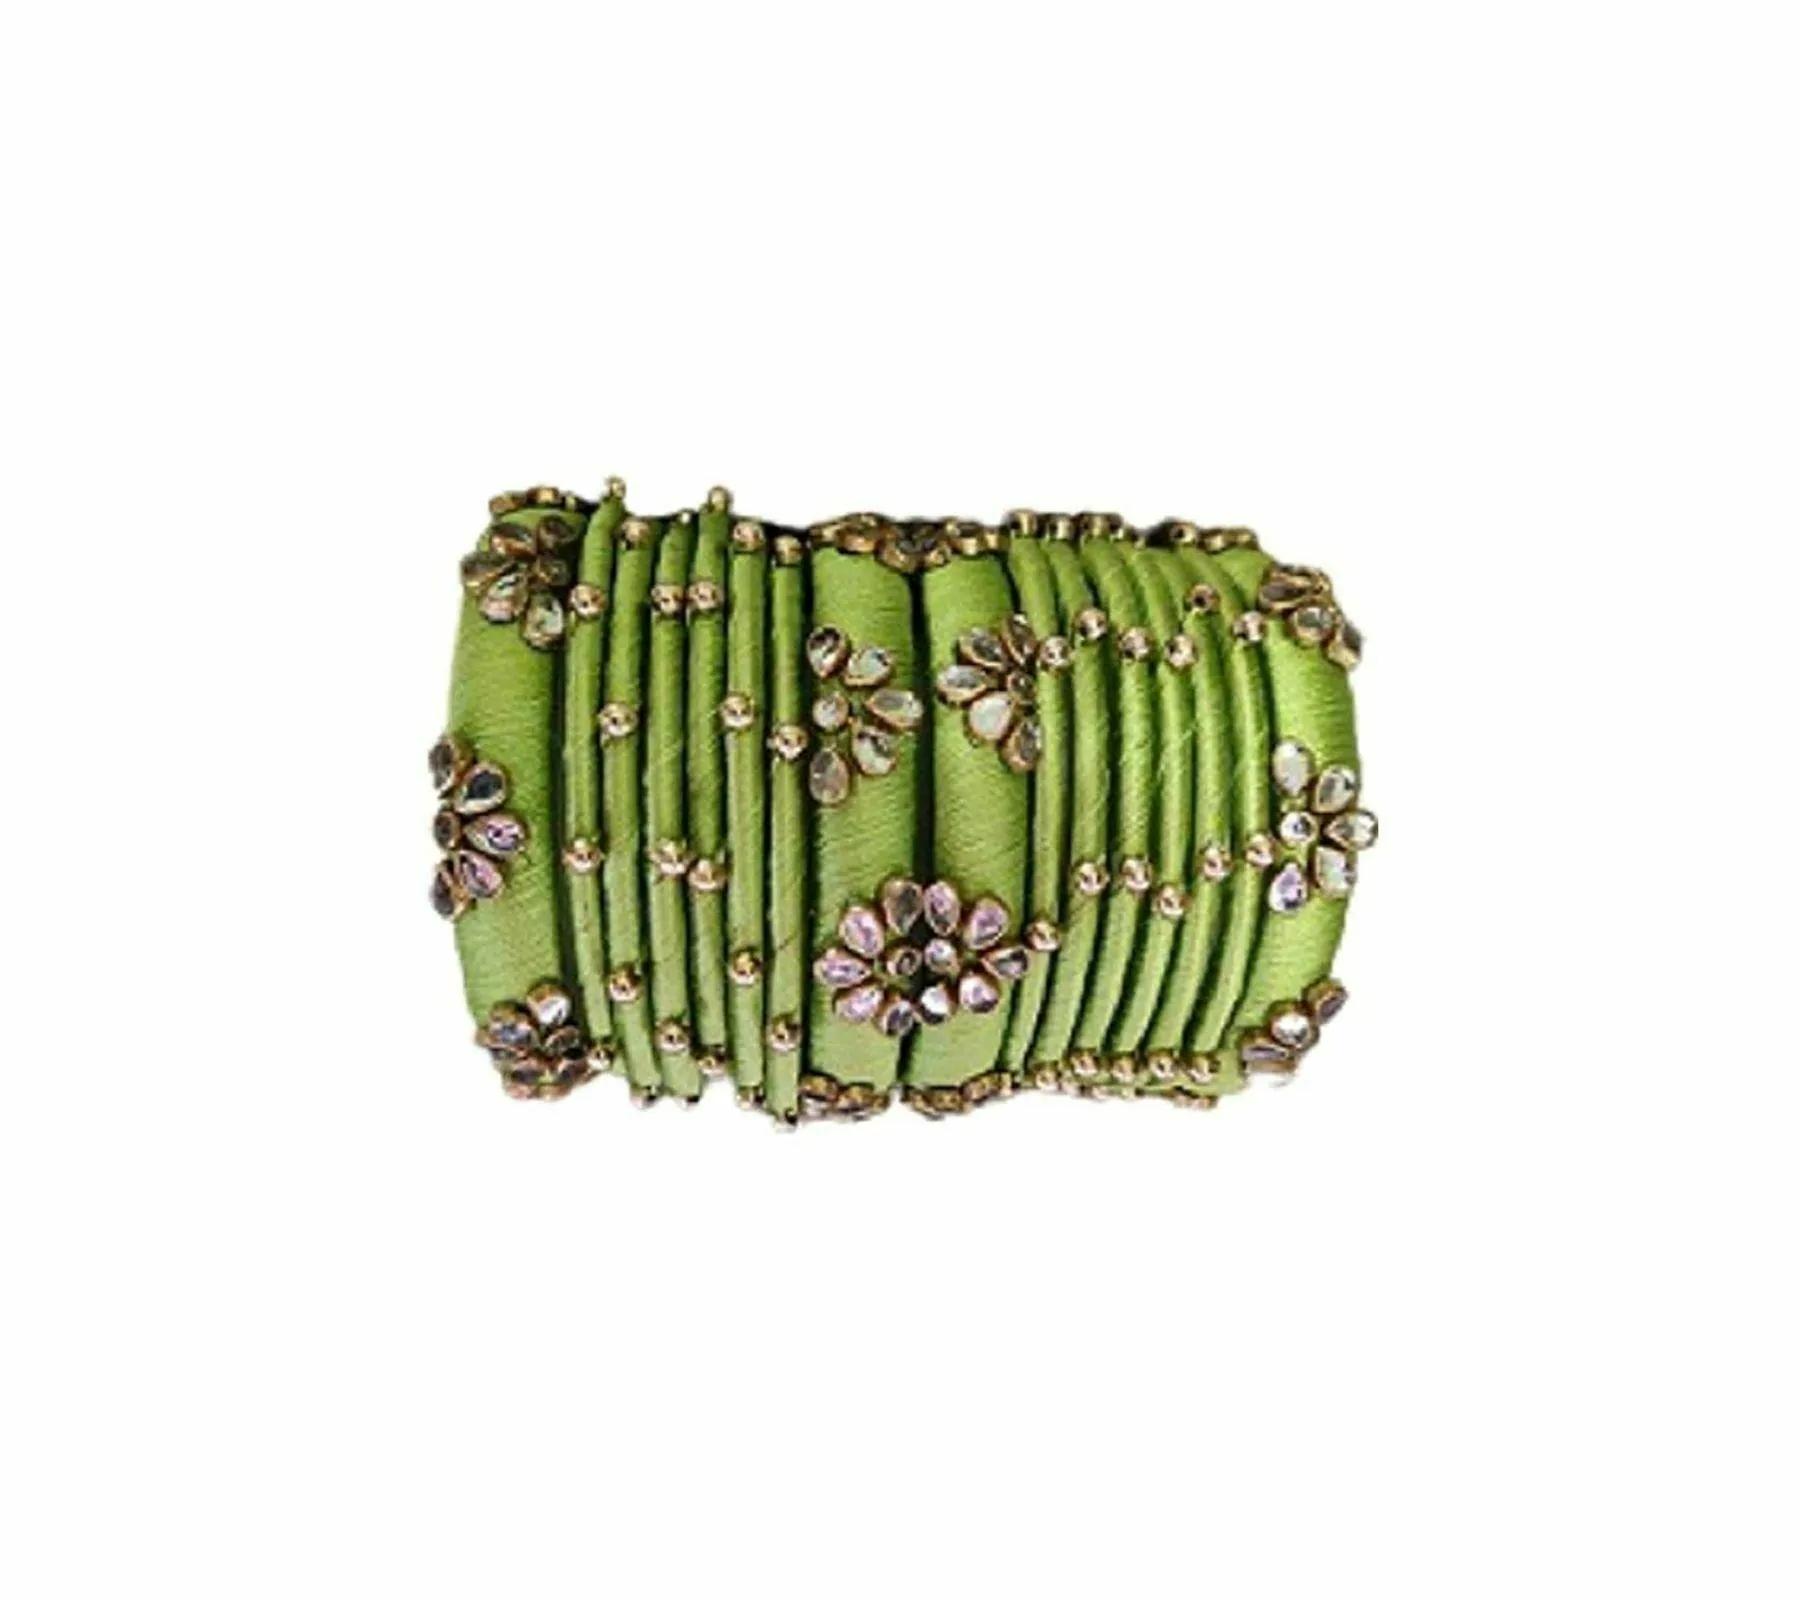
Aashirwad Traders Handmade Pista Green Plastic and Silk Thread Kundan Bangle (Women) - 2.6 (set of 16)
Type: Bracelets
Brand: Aashirwad Traders
Price: Rs. 539
 Fashionable trendy and party wear jewelery for women. Women love jewellery specially bangles adore a women. They wear it on different occasion. They have special importance on ring ceremony, wedding and festive time. They can also wear it on regular basics. Make your moment memorable with this range. This bangle set features a unique one of a kind designer with glossy finish. This product made by hand made artisan by using silk thread and plastic metal and we accept your matching color and attractive silk thread with stick of glass,design beads.We welcome to your matching saris and dress design and colors.Disclaimer:16 Bangle
Features: Fashionable, elegant, classy and delicate designer silk thread bangles set which will add bling to your look,Silk thread bangles available size 2.4, 2.6, 2.8,Type handmade,material shine silk thread and kundan. This set is skin friendly,Usage traditional, partywear and perfect match for silk saree and the lehengas.A special ornament for wedding,Usage traditional, partywear and perfect match for silk saree and the lehengas.,#Unique Designs,#Durable and long-lasting
Included: 16 Bangle